Gabrielle Union

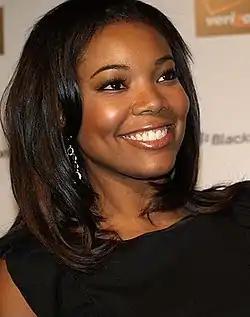
Union in February 2009

Union appeared in the 2000 film "Love & Basketball". She then played the role of Isis in the cheerleading movie "Bring It On", which helped push Union into the mainstream. "Bring It On" led to Union being cast in the CBS television drama "City of Angels" as Dr. Courtney Ellis. In 2001, Union was featured in "The Brothers" and was seen as having a "beguiling sincerity, even when she's fudging the truth." Union was cast in her first leading role in the 2003 film "Deliver Us from Eva". When casting Eva, director Gary Hardwick was looking for an actress capable of instantly changing "from funny to caustic and dramatic." Hardwick had previously worked with Union in "The Brothers" and believed she was perfect for the role of Eva. Union's role in the film was met with praise, with Dustin Putman of "All-Reviews.com" writing that she was "the star attraction, and the number-one reason to even consider seeing the film." Union drew influence from her father for the "stern" look she had in the film, admitting that she had stolen it from him.